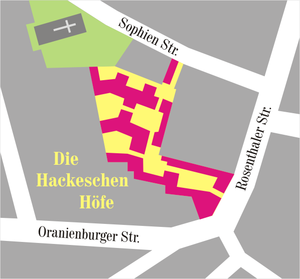
Les Hackesche Höfe de Berlin sont un grand ensemble de cours du Spandauer Vorstadt.